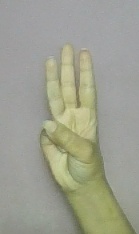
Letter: thaa